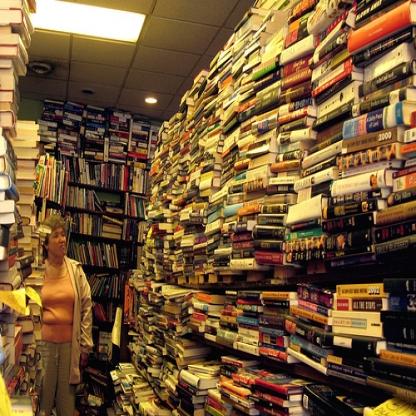
Scene: Indoor